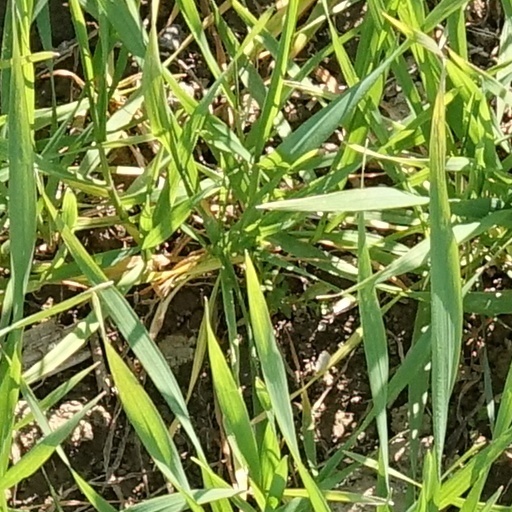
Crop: wheat